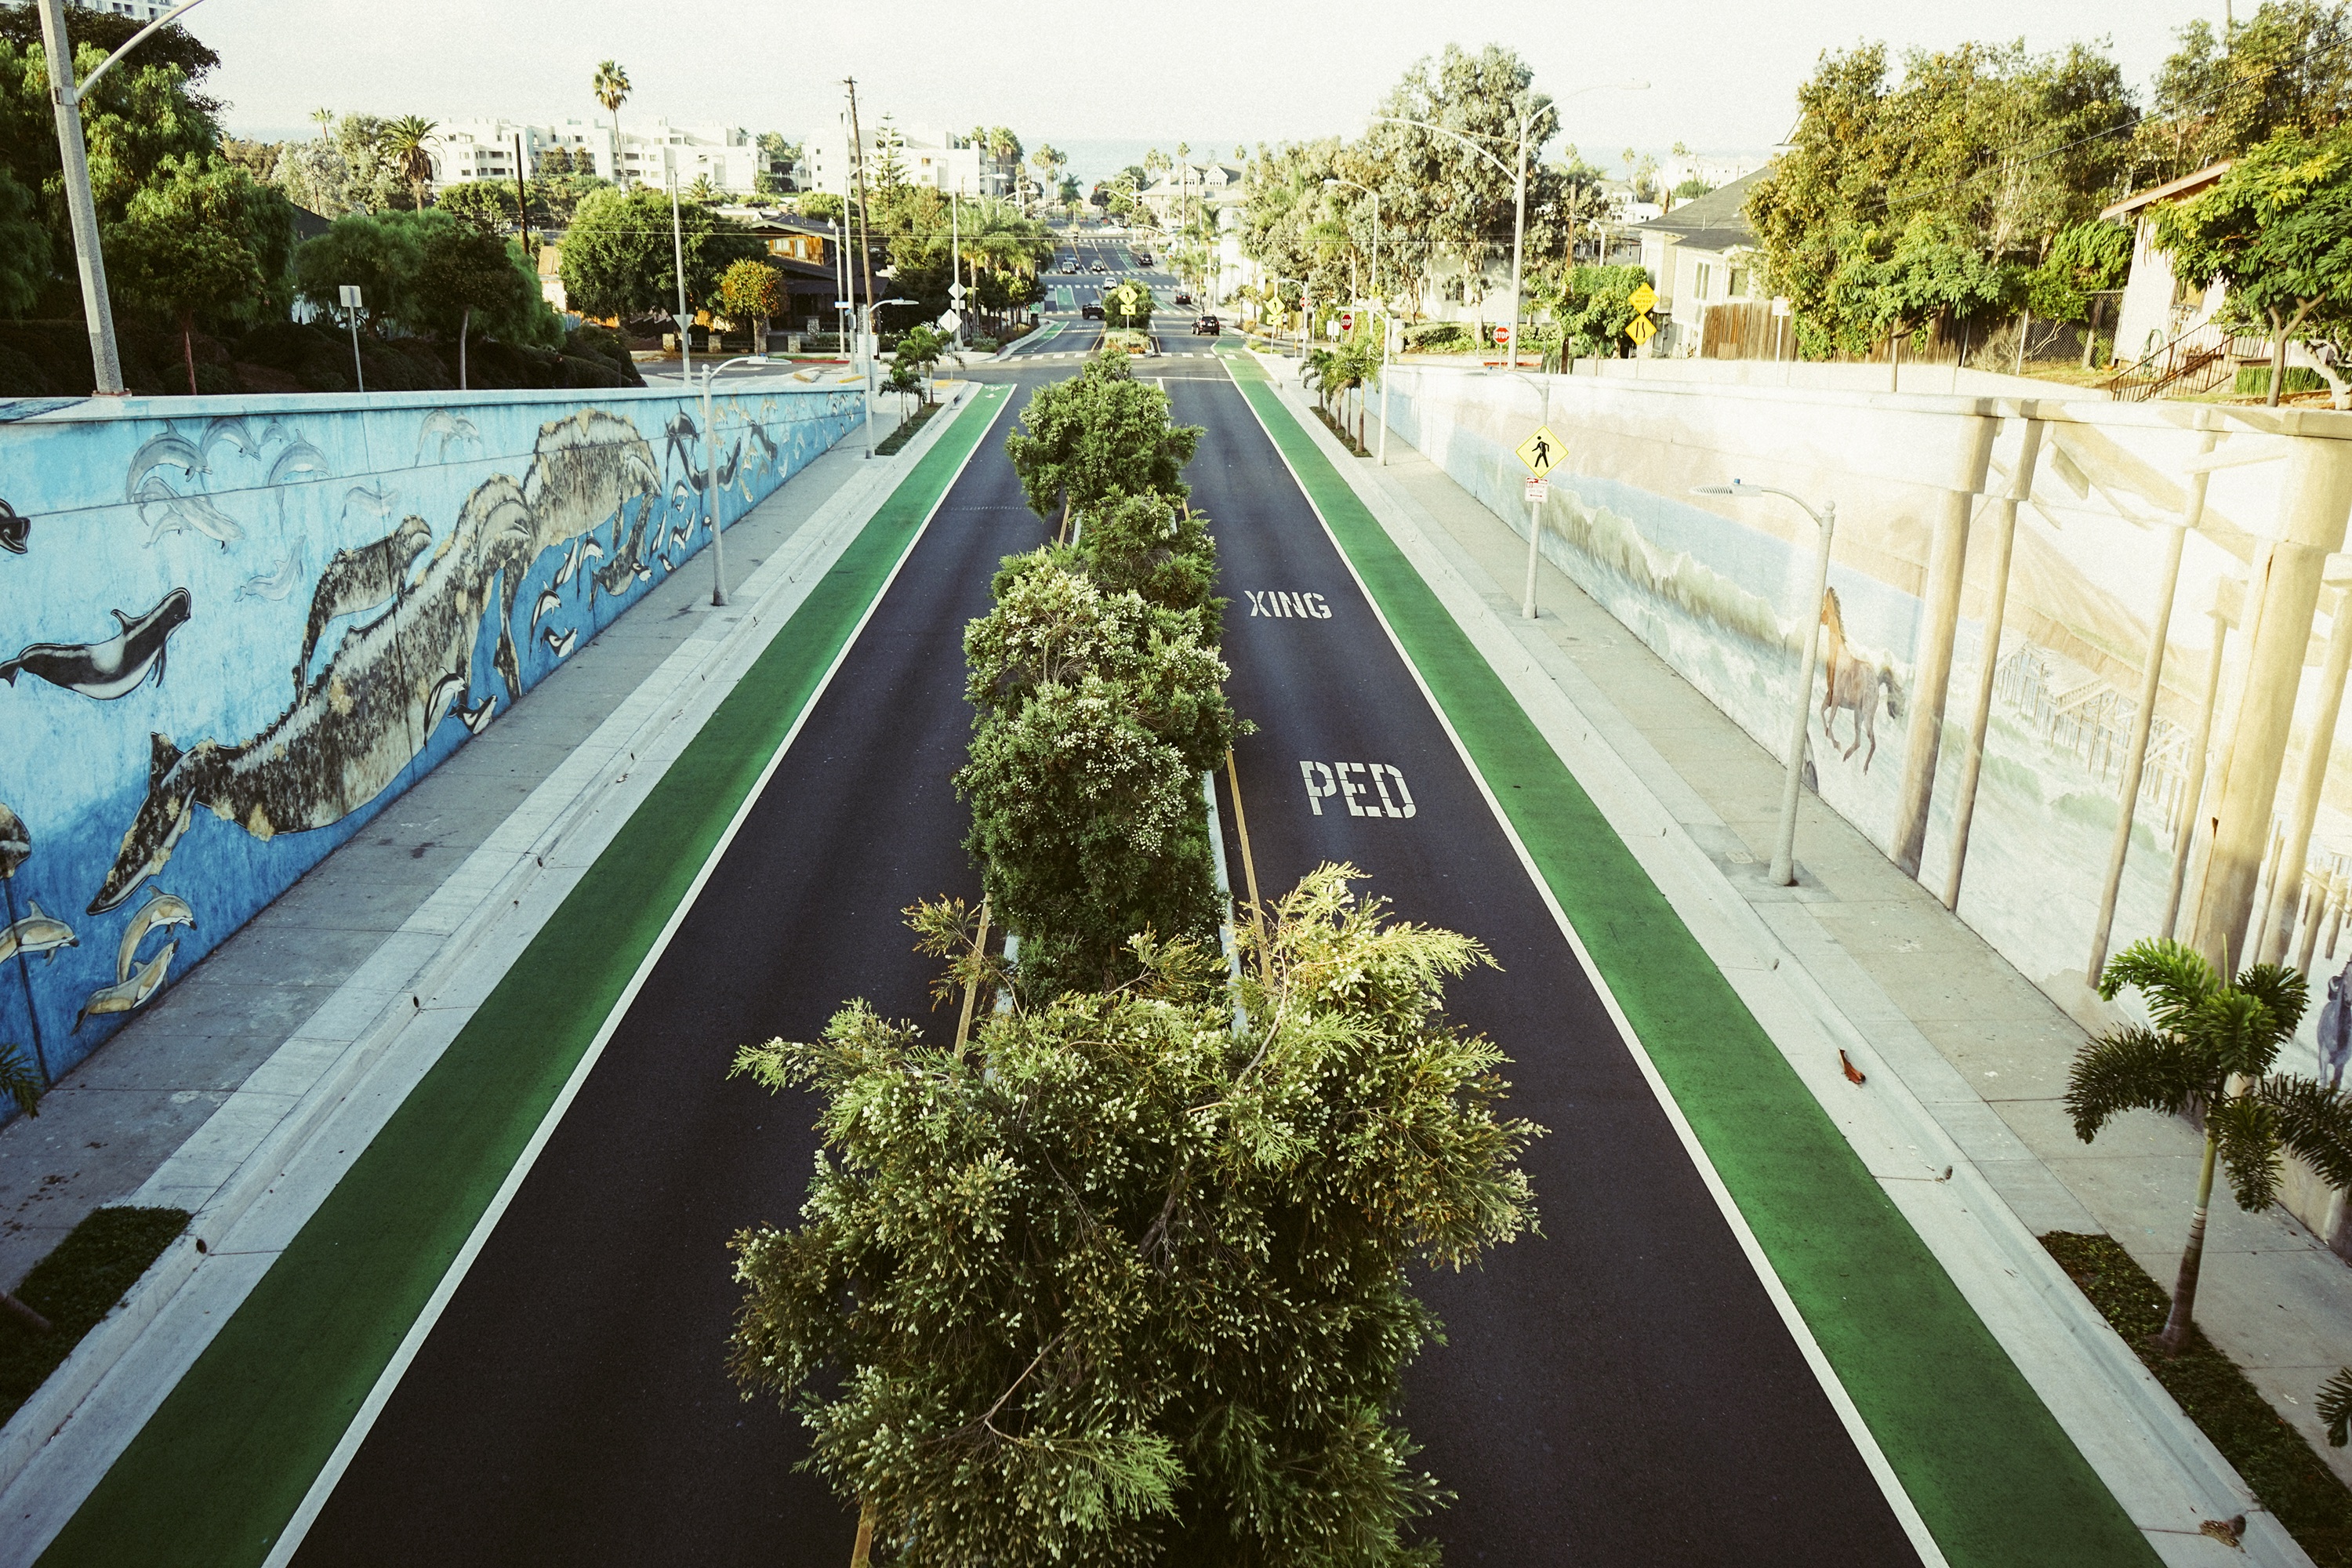
tree, grass, architecture, plant, sunshine, road, traffic, street, sidewalk, flower, city, urban, canal, tunnel, walkway, underground, transport, construction, garden, graffiti, concrete, waterway, trees, houses, suburbs, passage, signs, underpass, murals, lamp posts, ocean park